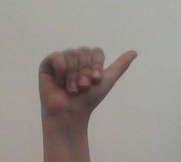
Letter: dhad